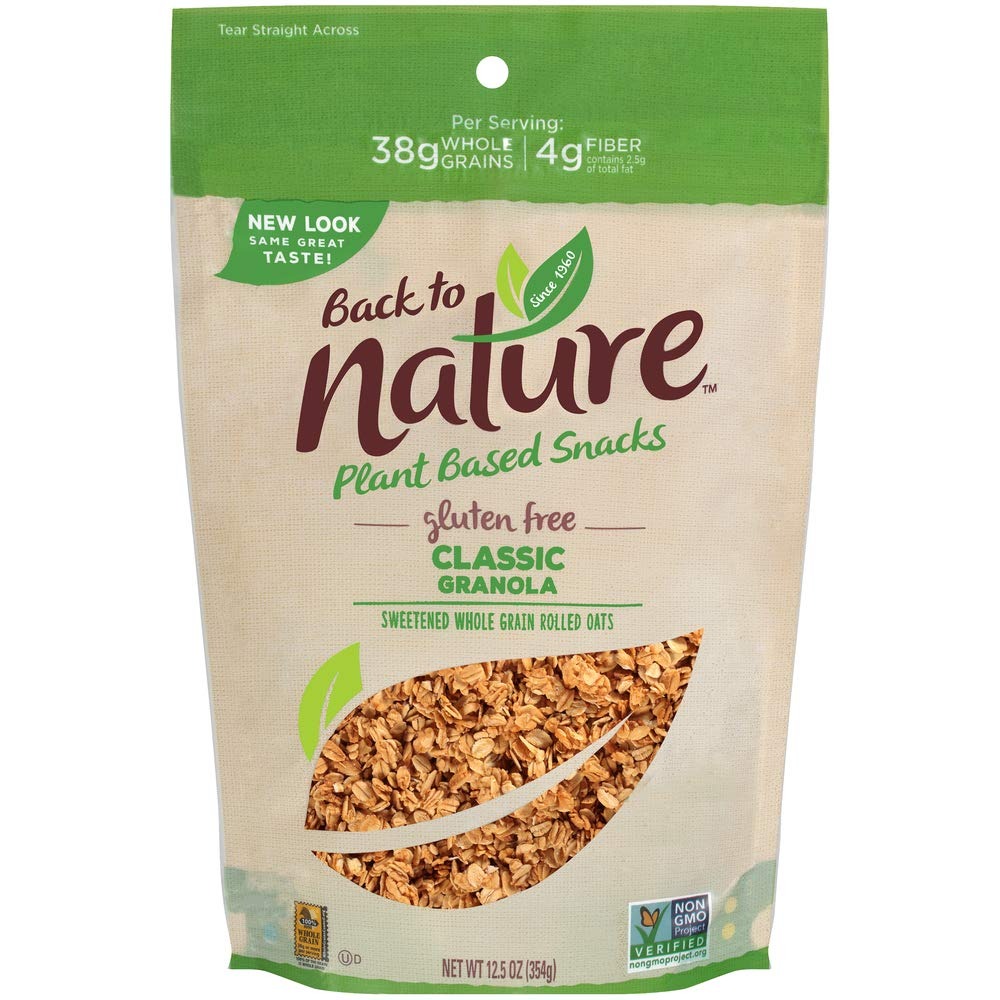
Item Name: Back to Nature Non-GMO Gluten Free Granola, Classic, 12.5 Ounce
Bullet Point 1: Granola made with whole grain rolled oats and sweetened with fruit juice concentrate
Bullet Point 2: It's the perfect granola to pair with strawberries, bananas or your favorite topping
Bullet Point 3: Non GMO Project Verified
Bullet Point 4: Kosher
Bullet Point 5: No artificial preservatives, flavors, or colors
Product Description: Breakfast
Value: 12.5
Unit: Ounce

Price: 14.73